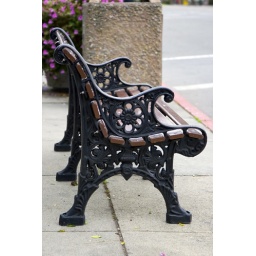
A bench on a downtown street with a flower pot in the background